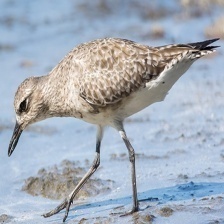
Species: GREY PLOVER
Scientific name: PLUVIALIS SQUATAROLA